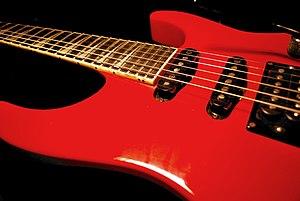
La Jackson Soloist est un modèle de guitare électrique créé par la marque Jackson Guitars en 1983-84 par Grover Jackson.